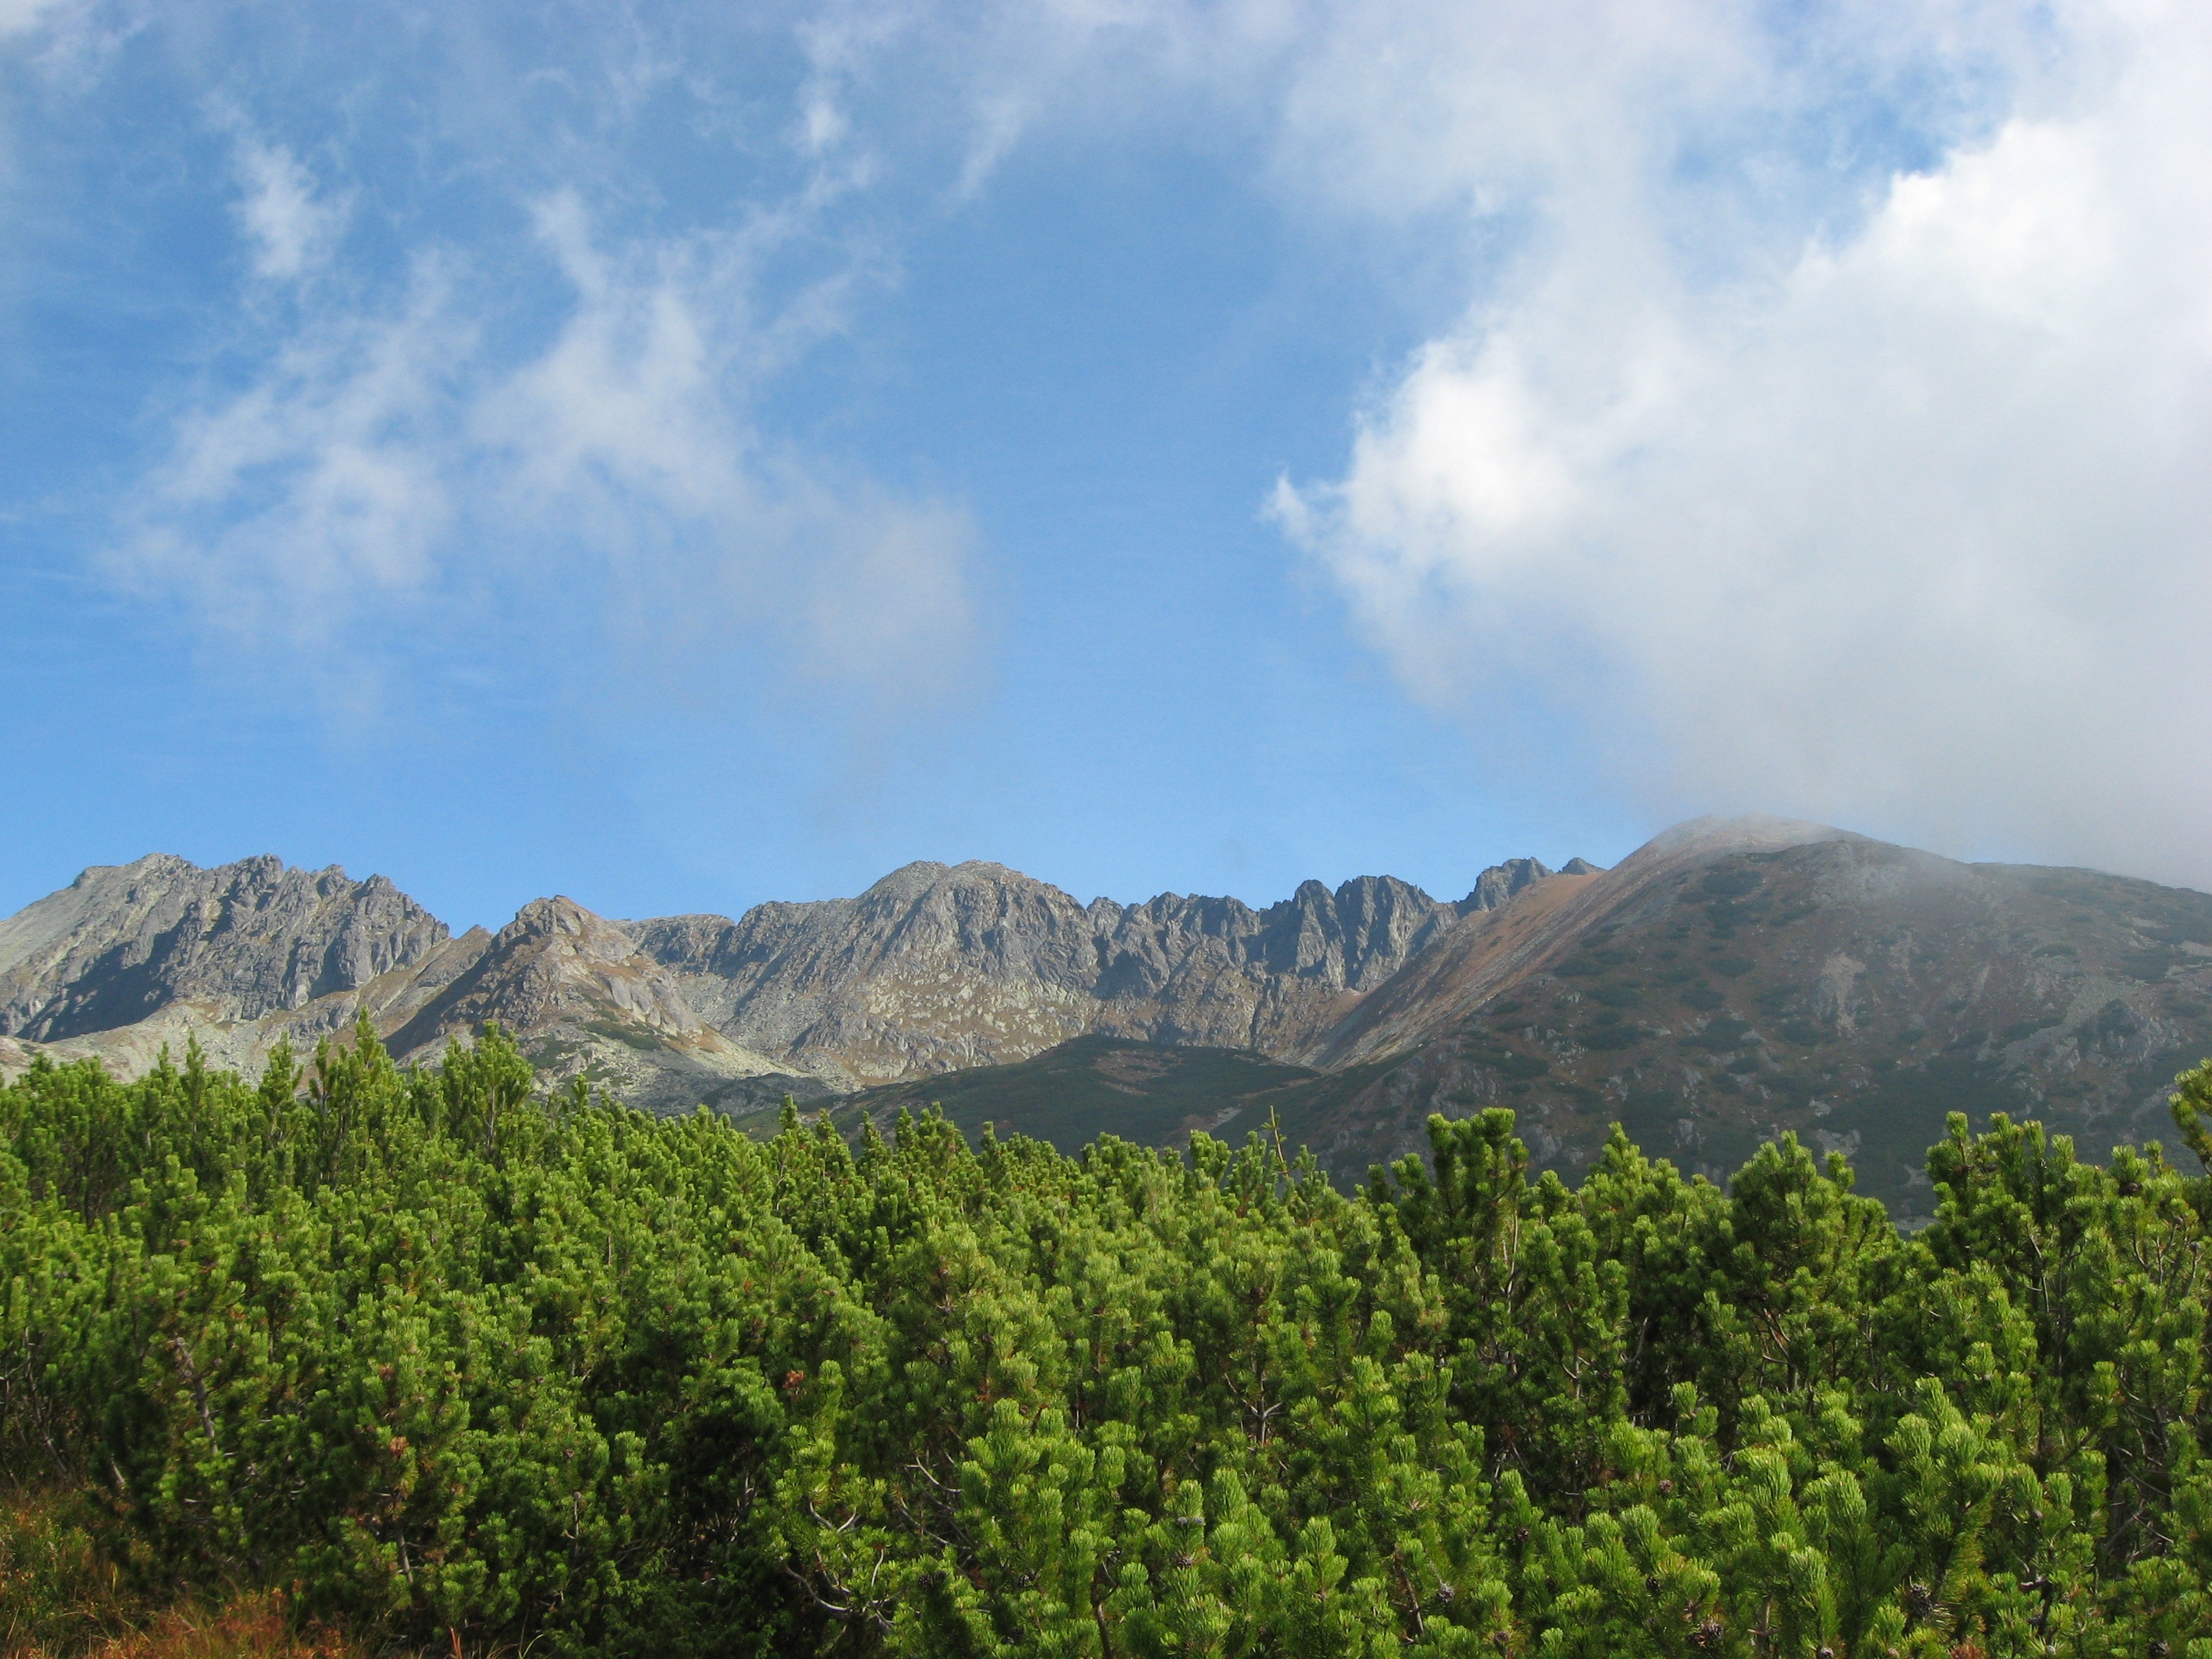
landscape, tree, nature, forest, wilderness, mountain, cloud, sky, meadow, hill, view, valley, mountain range, panorama, autumn, blue, ridge, blue sky, cloud cover, rocks, clouds, mountains, landscapes, plateau, beauty, fell, habitat, the sun, ecosystem, slovakia, the height of the, landform, glomerulus, the beauty of nature, mountain pine, the rapture, natural environment, geographical feature, mountainous landforms